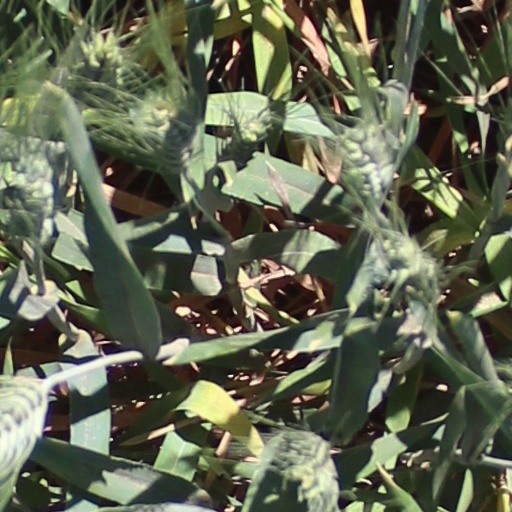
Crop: wheat